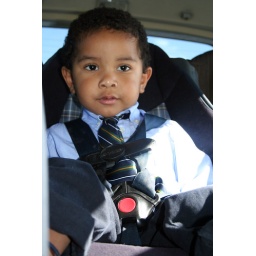
Ezra in he's car seat